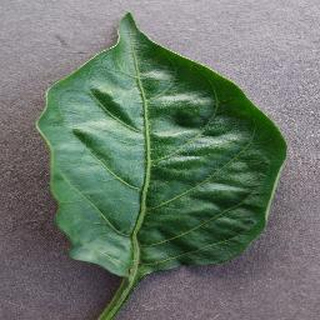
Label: healthy_bell_pepper